The Kid Who Couldn't Miss

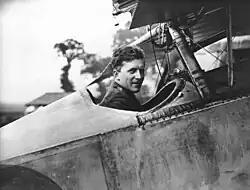
Bishop in the cockpit of his Nieuport 17, c. August 1917.

After years of controversy over Bishop's record, mainly because very few of his claimed victories were witnessed by anyone else or could be confirmed from surviving German records, the show led to an inquiry by the Canadian government in 1985. The Standing Senate Committee on Social Affairs, Science and Technology discredited the documentary, saying it was an unfair and inaccurate portrayal of Bishop. The NFB's Commissioner, François N. Macerola, was called before the committee, but refused to accede to their demands that he withdraw the film from circulation.